Haw-Haw Land

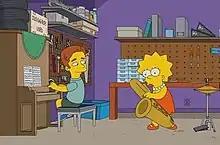
Lisa playing the saxophone with Brendan Beiderbecke

"Haw-Haw Land" is the tenth episode of the twenty-ninth season of the American animated television series "The Simpsons", and the 628th episode of the series overall. The episode was directed by Bob Anderson and written by Tim Long and Miranda Thompson. It aired in the United States on Fox on January 7, 2018.